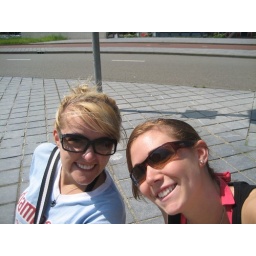
waiting for the bus in the middle of freakin nowhere netherlands...we never actually made it to the beach :(